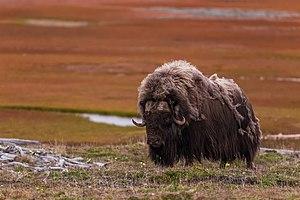
Cette liste des mammifères au Québec est basée sur la « Liste de la faune vertébrée du Québec ». Elle comprend les espèces disparues dans l'histoire récente et les espèces introduites. Elle compte 97 espèces en neuf ordres : une espèce de didelphimorphes, dix espèces d'insectivores, huit espèces de chiroptères, trois espèces de lagomorphes, 25 espèces de rongeurs, 21 espèces de fissipèdes, cinq espèces d'artiodactyles, sept espèces de pinnipèdes et 17 espèces de cétacés.